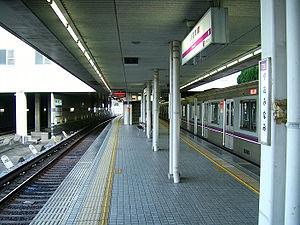
Yaominami est une station du métro d'Osaka sur la ligne Tanimachi, située dans la ville de Yao dans la préfecture d'Osaka.